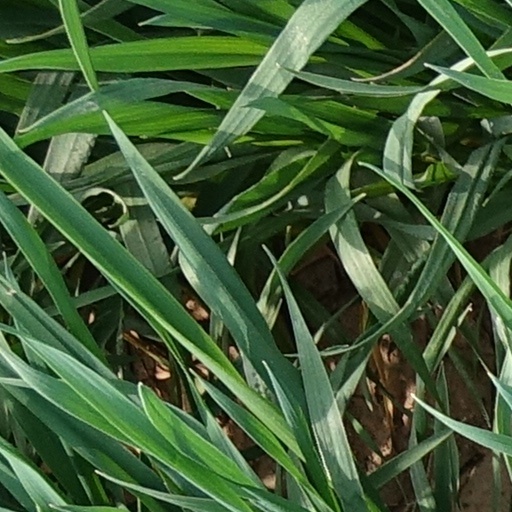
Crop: wheat